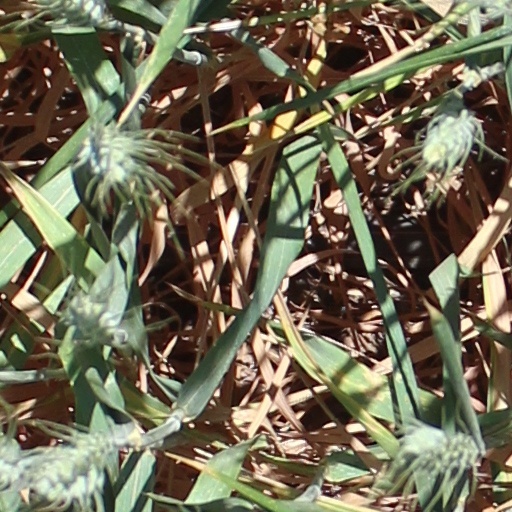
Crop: wheat